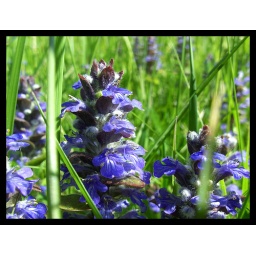
Just a nice blue flower I found in the garden; I couldn't identify it yet.